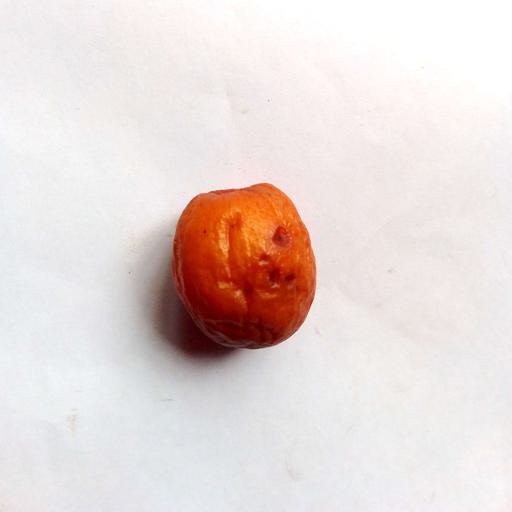
Label: bruised